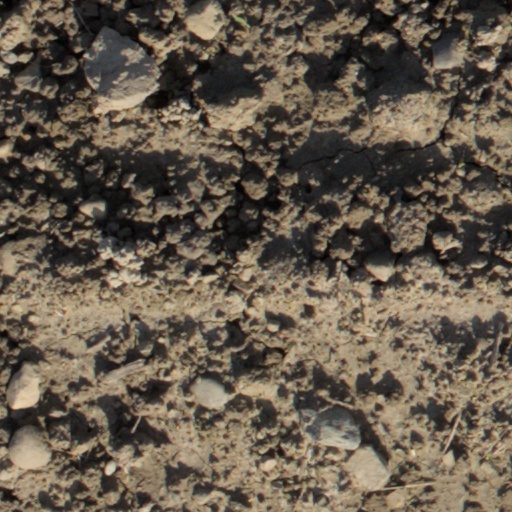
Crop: wheat